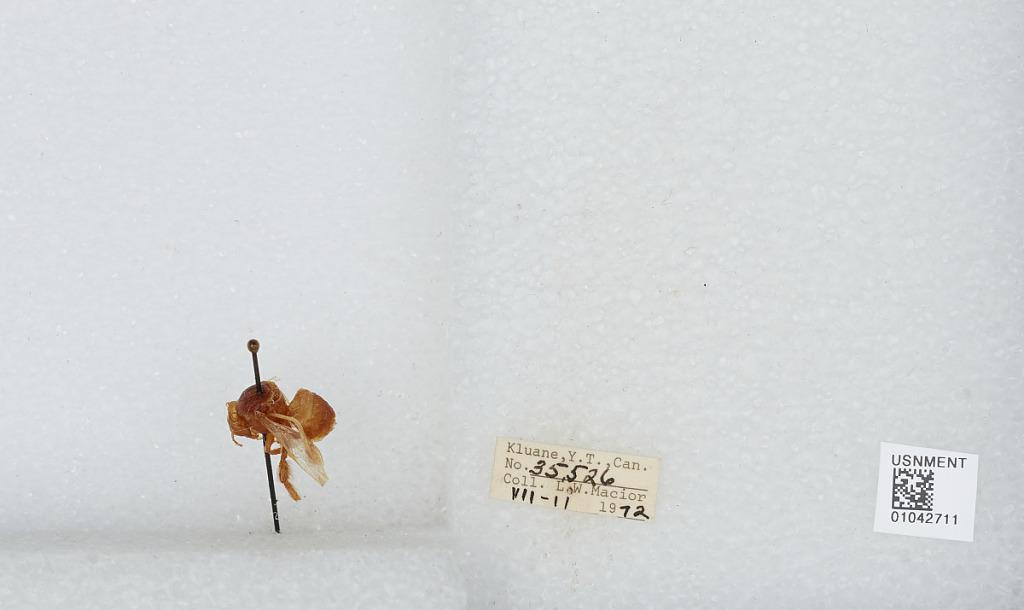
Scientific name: Bombus sp.
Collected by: L. Macior
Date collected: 1972-7-11
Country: Canada
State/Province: Yukon Territory
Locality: Kluane
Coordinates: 60.75, -139.5